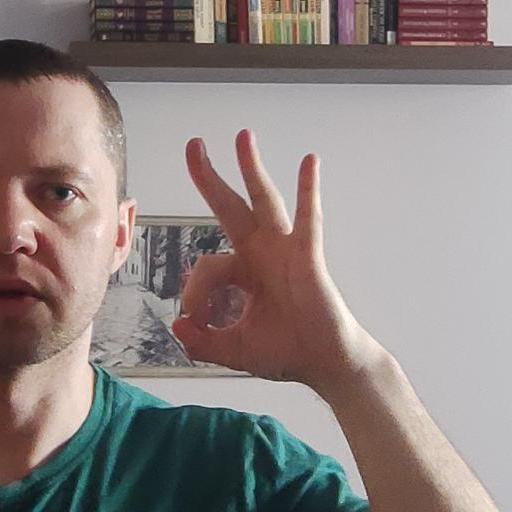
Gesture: ok